Para-Commando Brigade

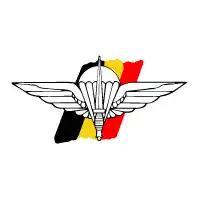
Belgian SOR Logo

The Para-Commando Brigade was an elite force in the Belgian Land Component, consisting of two paracommando battalions, the Special Forces Group and a support unit of the Communication & Information Systems Group (CIS). In 2003, its name was changed to the Light Brigade. On 3 July 2018, the Light Brigade was renamed and transformed into the Special Operations Regiment.